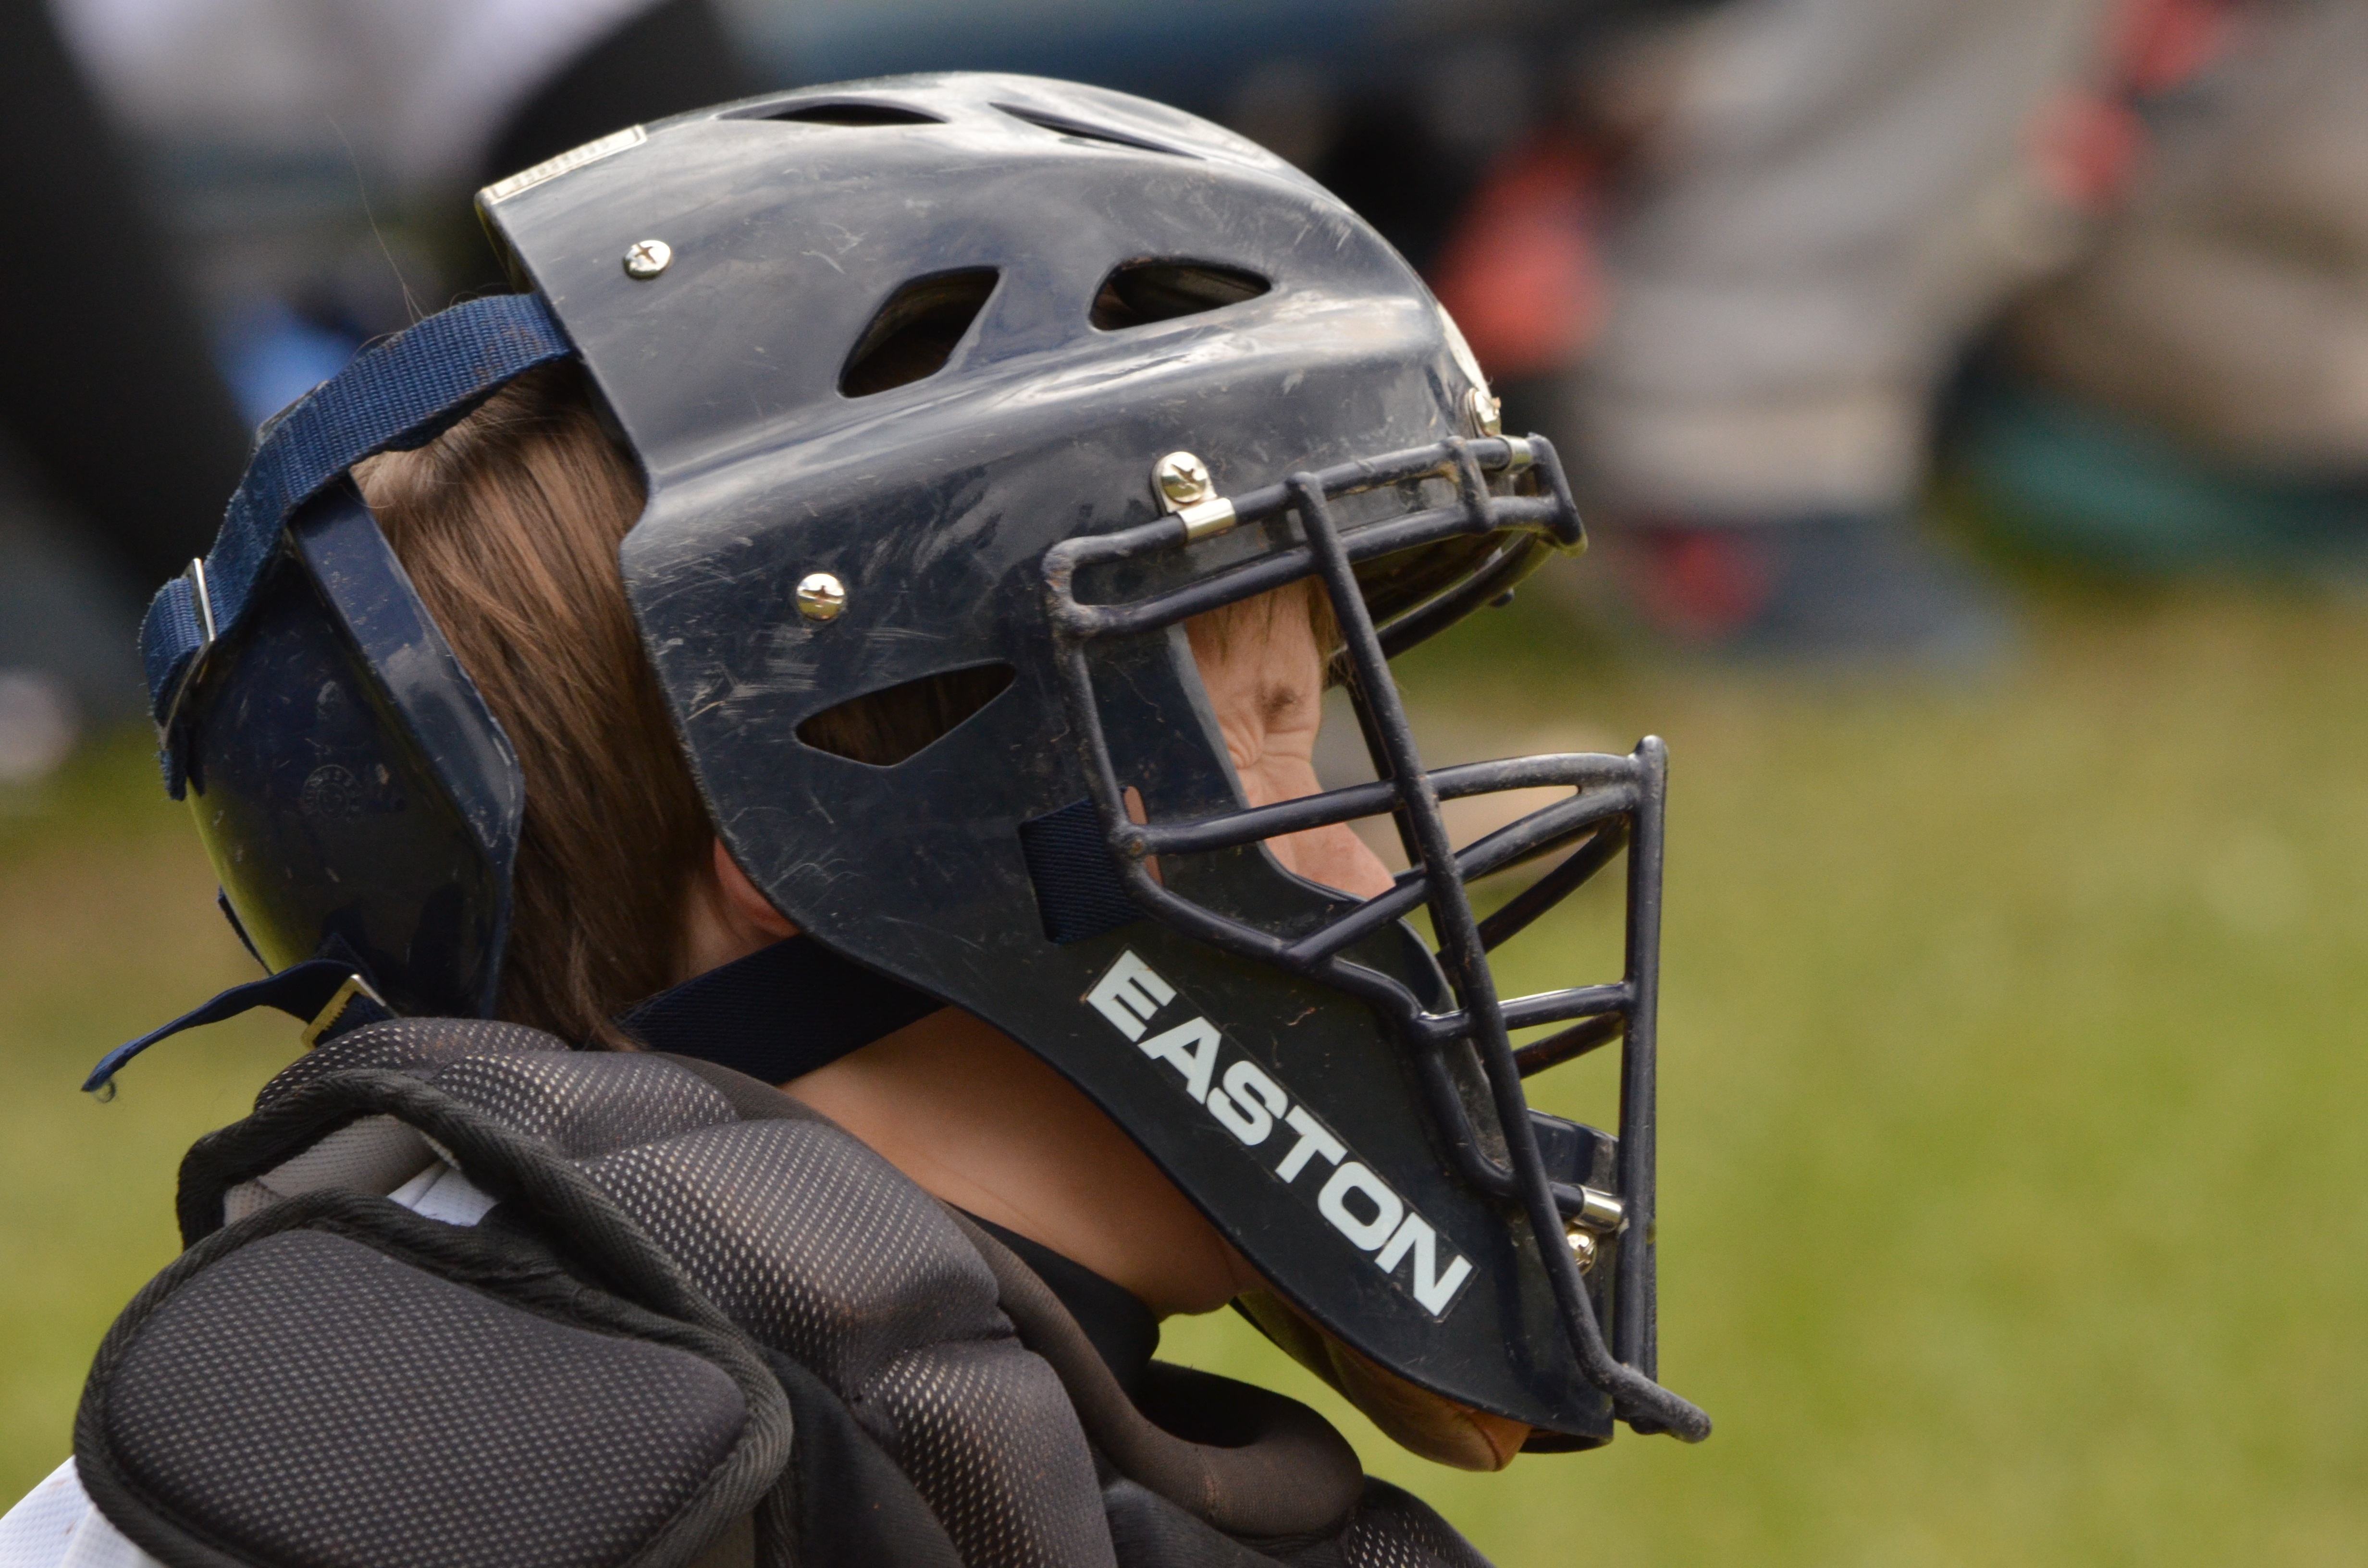
people, baseball, child, clothing, close, player, eyes, mask, sports, helmet, catcher, face mask, football helmet, personal protective equipment, football equipment and supplies, ice hockey position, protective equipment in gridiron football, hockey protective equipment, goaltender mask, protective gear in sports